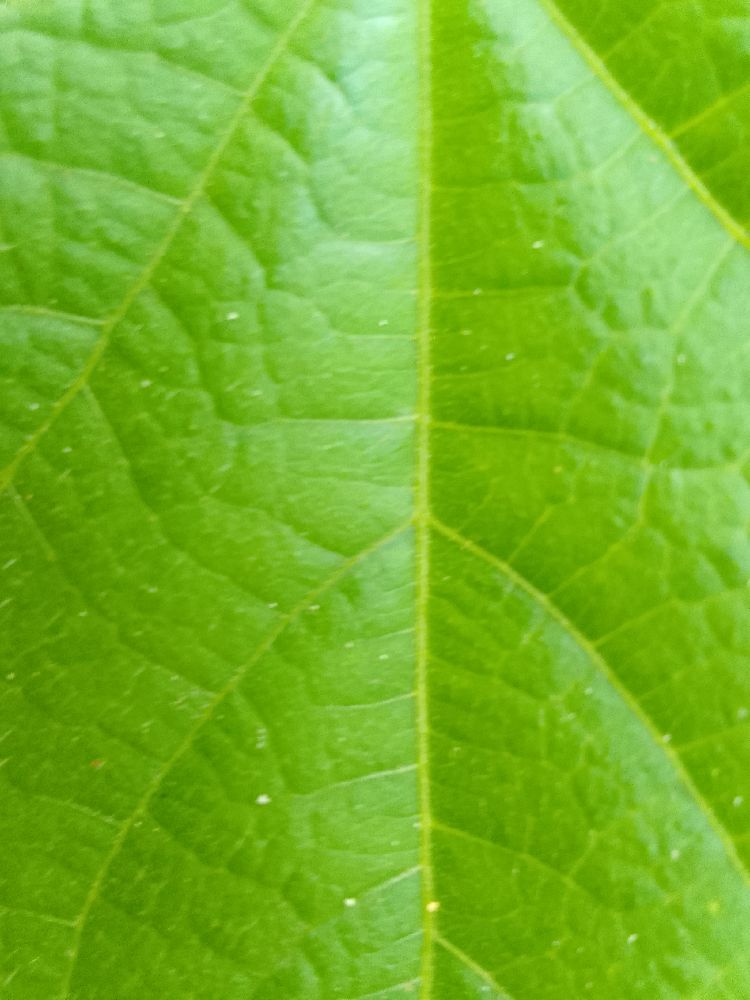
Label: healthy